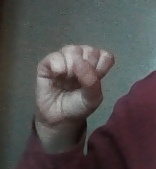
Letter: saad